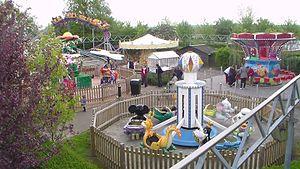
Le Parc du Bocasse est un parc à thème français situé au Bocasse, en Seine-Maritime dans la Région Normandie à 28 km au Nord de Rouen. Le parc a comme mascottes deux abeilles du nom de Buzzy et Apicouette.